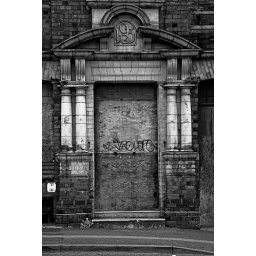
a burnt out building on ludgate hill near birmingham's city centre.